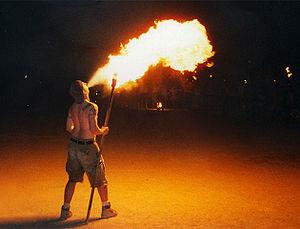
Le cracheur de feu est une personne qui, en prenant en bouche un peu de liquide inflammable le crache en le « vaporisant » en direction d'une torche. La flamme qui se produit donne l'impression de sortir directement de la bouche du cracheur. Cracher le feu est un des aspects des arts de rue et du cirque. Les bons cracheurs peuvent tenir une flamme plusieurs secondes d'affilée.